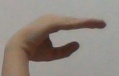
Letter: jeem